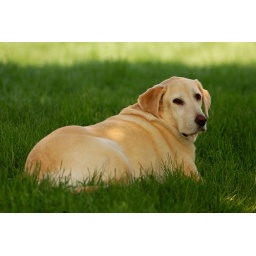
I was over my parents' house this afternoon, and their neighbor's dog stopped by for a visit ;-)